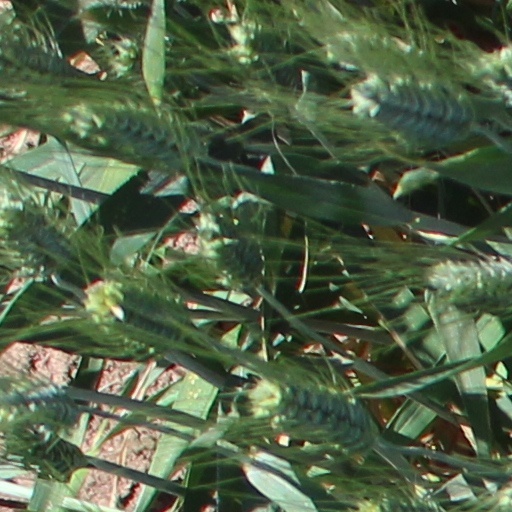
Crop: wheat